1902 Cleveland by-election

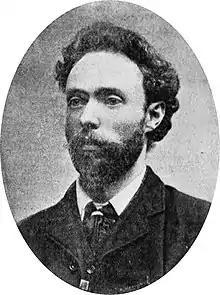
J. Bruce Glasier

It was reported that the ironstone miners in the Cleveland Division were minded to bring forward an Independent Labour Party candidate. A visit to the constituency by John Bruce Glasier, the chairman of the Independent Labour Party took place on 17 September 1902. Glasier said that if the miners wanted a labour candidate the ILP would assist but that if they decided to combine with the Liberals in support of a progressive representative, (as had traditionally been the case) the ILP would oppose that, raising the prospect of a split in the anti-Tory vote. The Cleveland Miners held a meeting at Middlesbrough on 29 September to discuss their approach. While they were not opposed in principle to supporting a Liberal if a candidate sympathetic to the cause of labour could be found, probably to stand as a Lib-Lab, the officials felt the time had come for labour to be more directly represented. On 23 September, ILP Leader Keir Hardie made a speech at Marske-by-the-Sea and urged the miners and other trade unionists to bring forward their own candidate. Rather hectoringly, he said that if they failed in their obvious duty, the ILP would stand a candidate. The miners resolved to stand their own man and called on the Labour Representation Committee to hold a conference on 11 October to discuss the matter. Despite Keir Hardie's presence, and the moving of a resolution welcoming the prospect of a labour candidate, reservations were expressed about the timing and cost of standing such a candidate and the conference outcome was inconclusive. There was a call for the Cleveland Miners to take their own vote and a meeting was to be held at Saltburn on 23 October. In the end however no labour candidate of any description was put forward at the by-election. The decision not to put forward a distinctively labour candidate and, in effect to maintain the traditional collaboration with the Liberals upset Keir Hardie and other ILP leaders. Philip Snowden of the Independent Labour Party is said to have dismissed Samuel as 'a plutocratic Jew.'